Badia Fiorentina

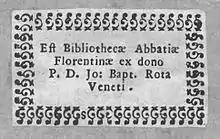
"Ex libris" from the library of Badia Fiorentina

Major works of art in the church include the "Apparition of the Virgin to St. Bernard" (c. 1486) by Filippino Lippi (originally commissioned by Piero del Pugliese for his chapel at or delle Campora) and the tombs of Willa's son Hugh, Margrave of Tuscany (died 1001) and the lawyer and diplomat (1396–1456), both by Mino da Fiesole (latter completed c. 1466). The murals in the apse were completed by Giovanni Domenico Ferretti in 1734.